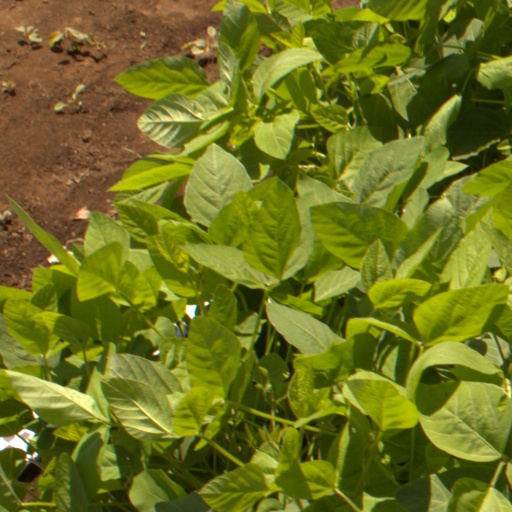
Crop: soybean